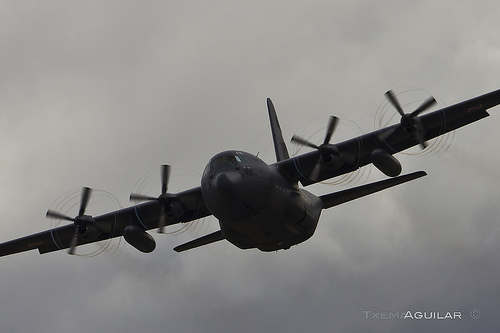
question: どこですか
answer: 空

question: どんな写真ですか
answer: 白黒写真

question: 誰か写っていますか
answer: 人はいない

question: どんな天気ですか
answer: 雲

question: 何が写っていますか
answer: 乗り物

question: どんな乗り物ですか
answer: 飛行機

question: 飛行機はいくつありますか
answer: １

question: 飛行機は何をしていますか
answer: 飛んでいる